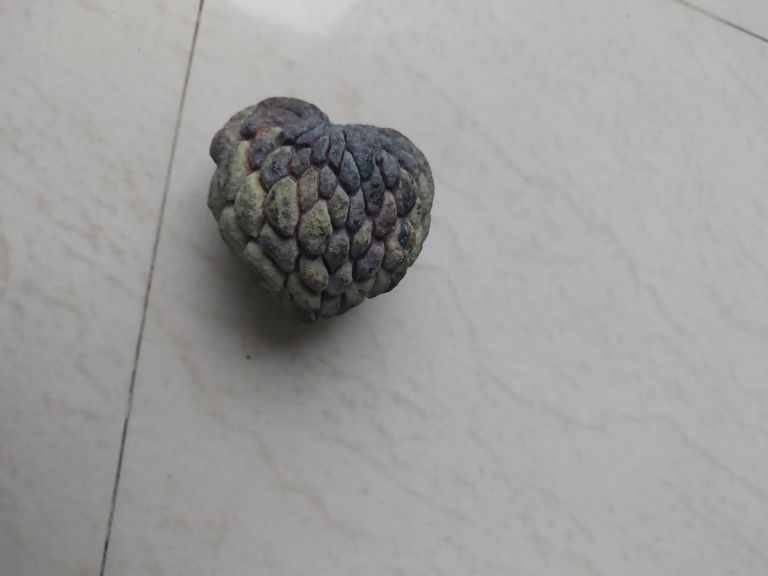
Disease label: Blank Canker